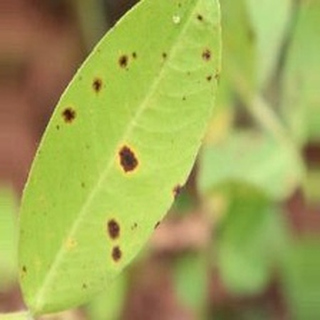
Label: groundnut_late_leaf_spot